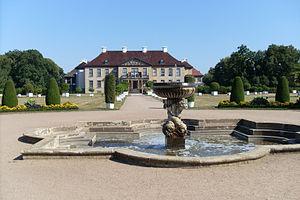
Oranienbaum-Wörlitz est une ville d'Allemagne située dans l'arrondissement de Wittemberg, dans l'est de la Saxe-Anhalt. Elle a été fondée la 1ᵉʳ janvier 2011 par fusion des anciennes municipalités constituant désormais ses quartiers.